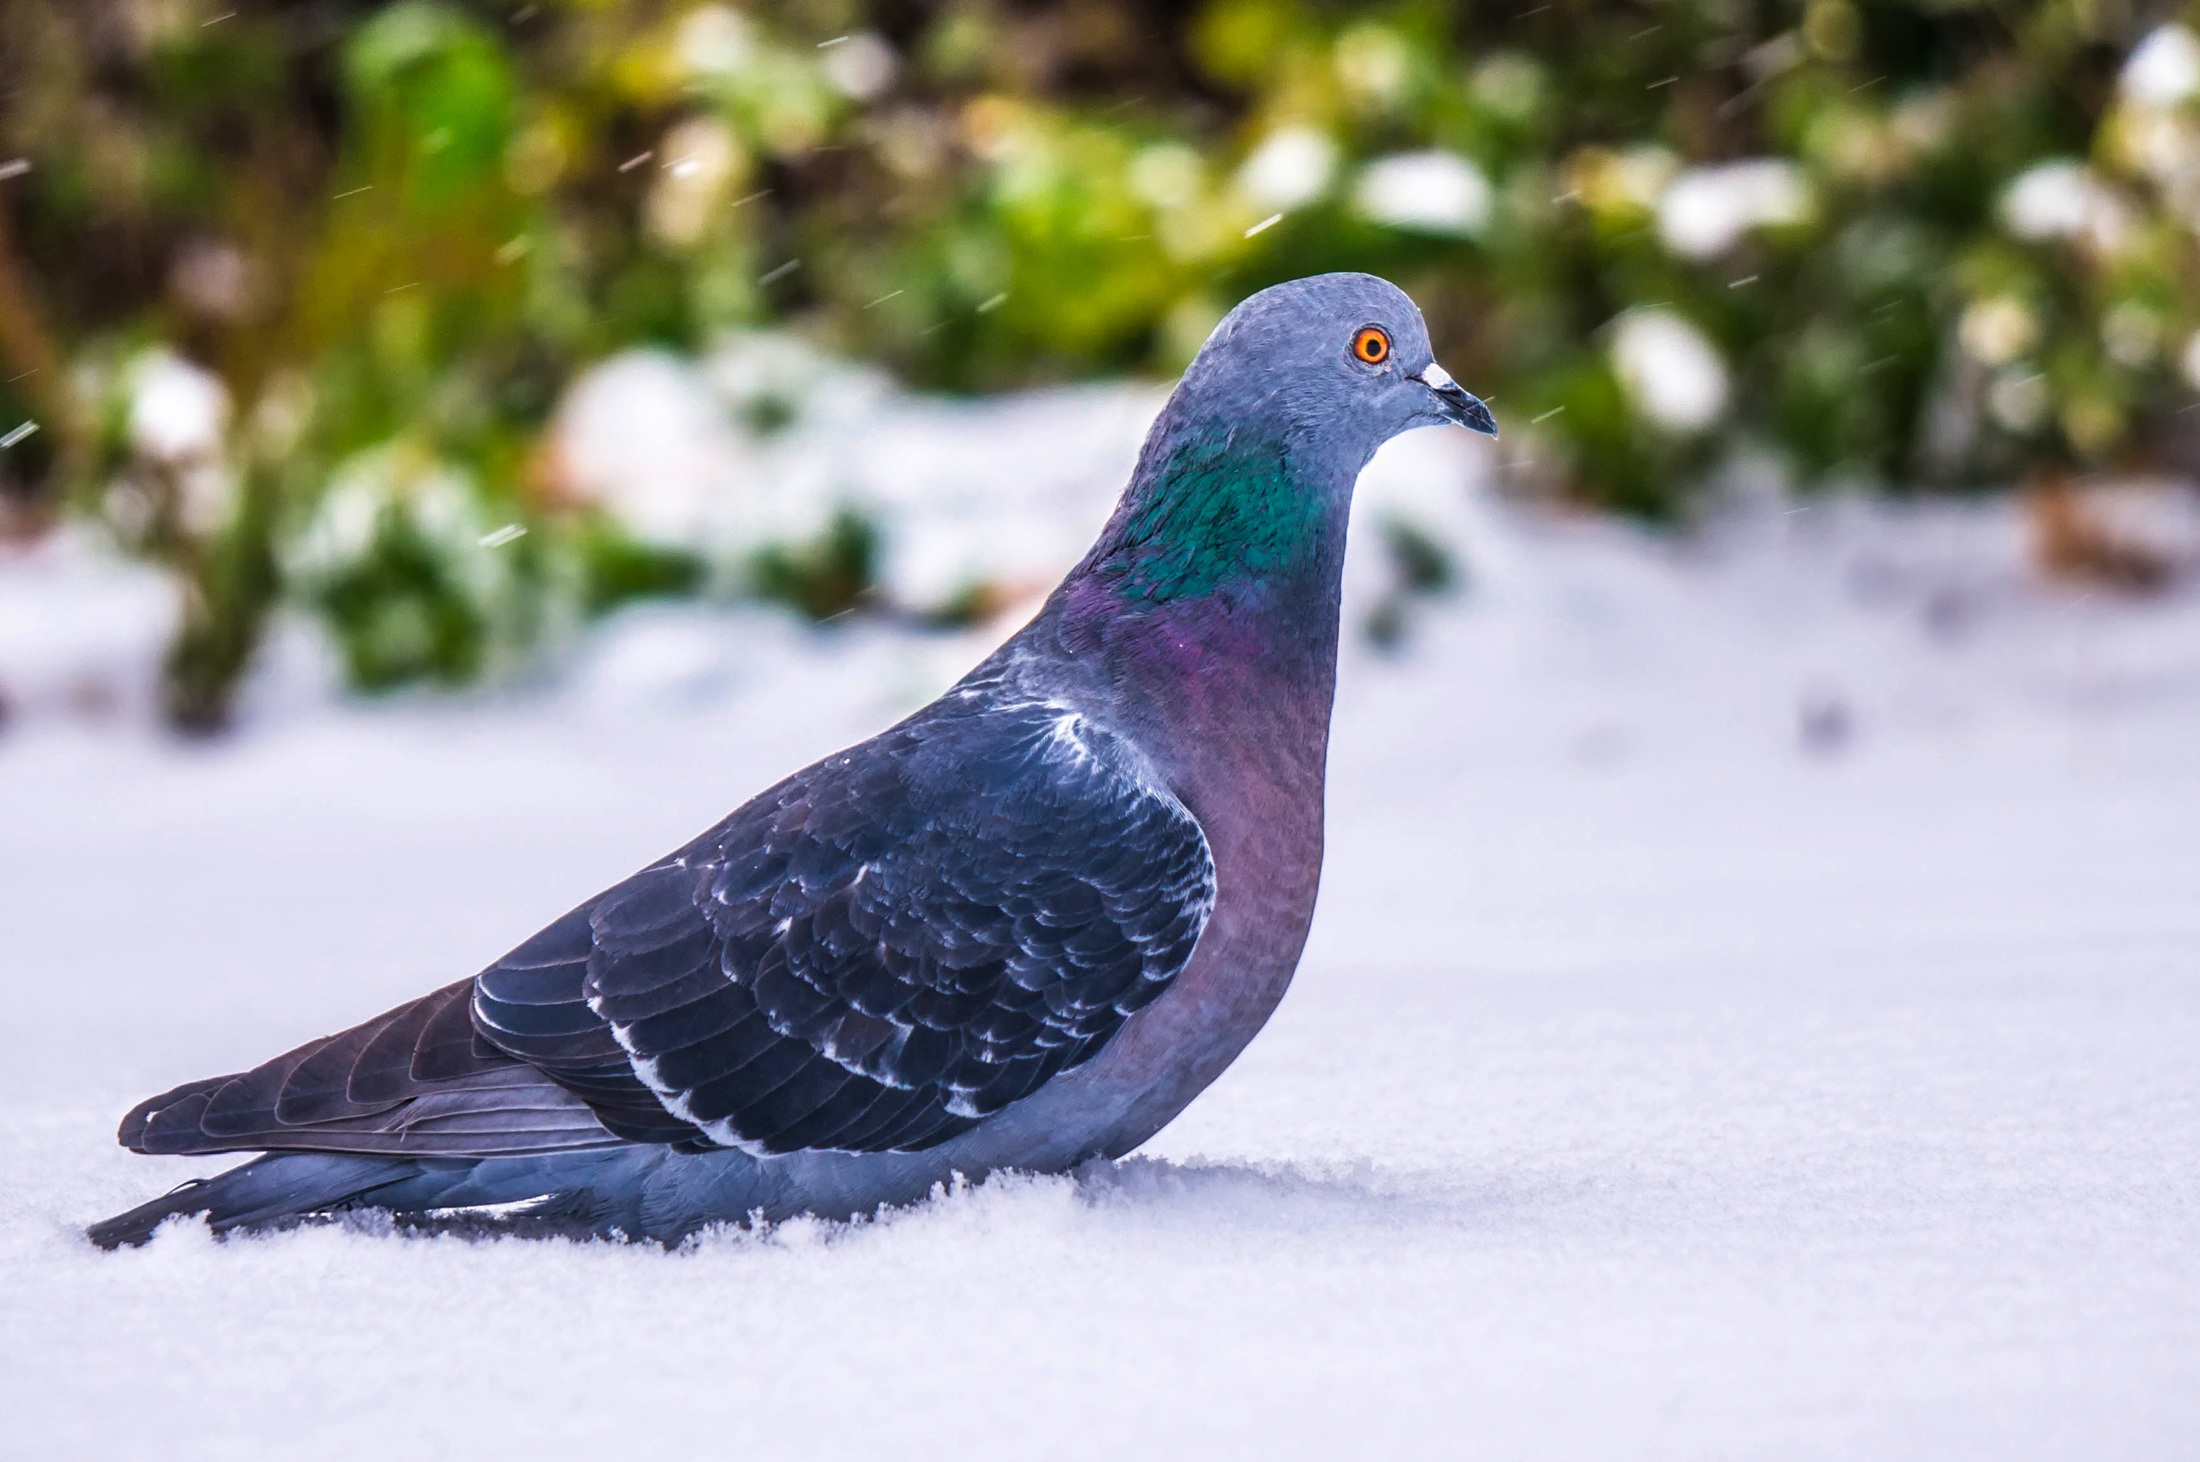
landscape, nature, snow, winter, bird, country, wildlife, rural, beak, macro, closeup, feather, outdoors, hdr, pigeon, beautiful, freezing, organism, pigeons and doves, stock dove